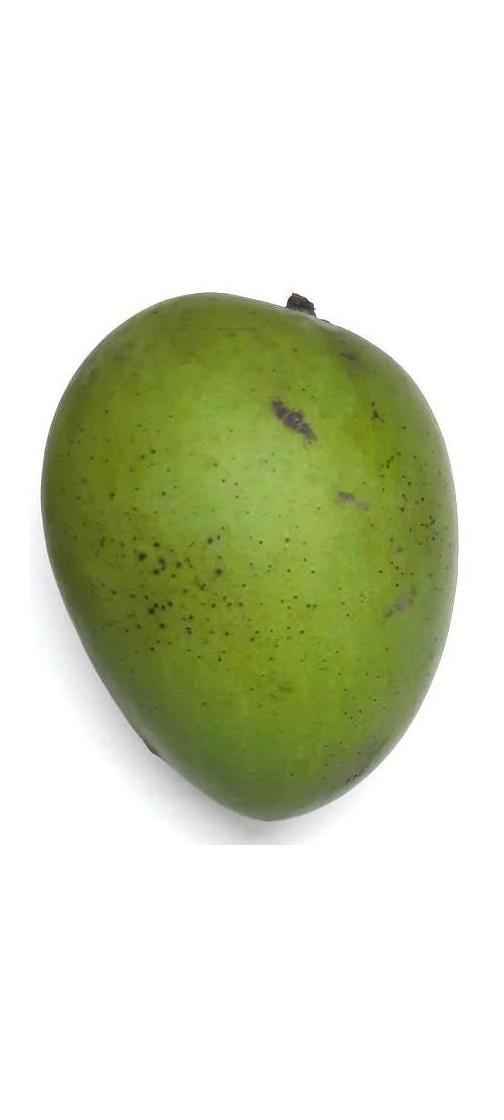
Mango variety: Harivanga